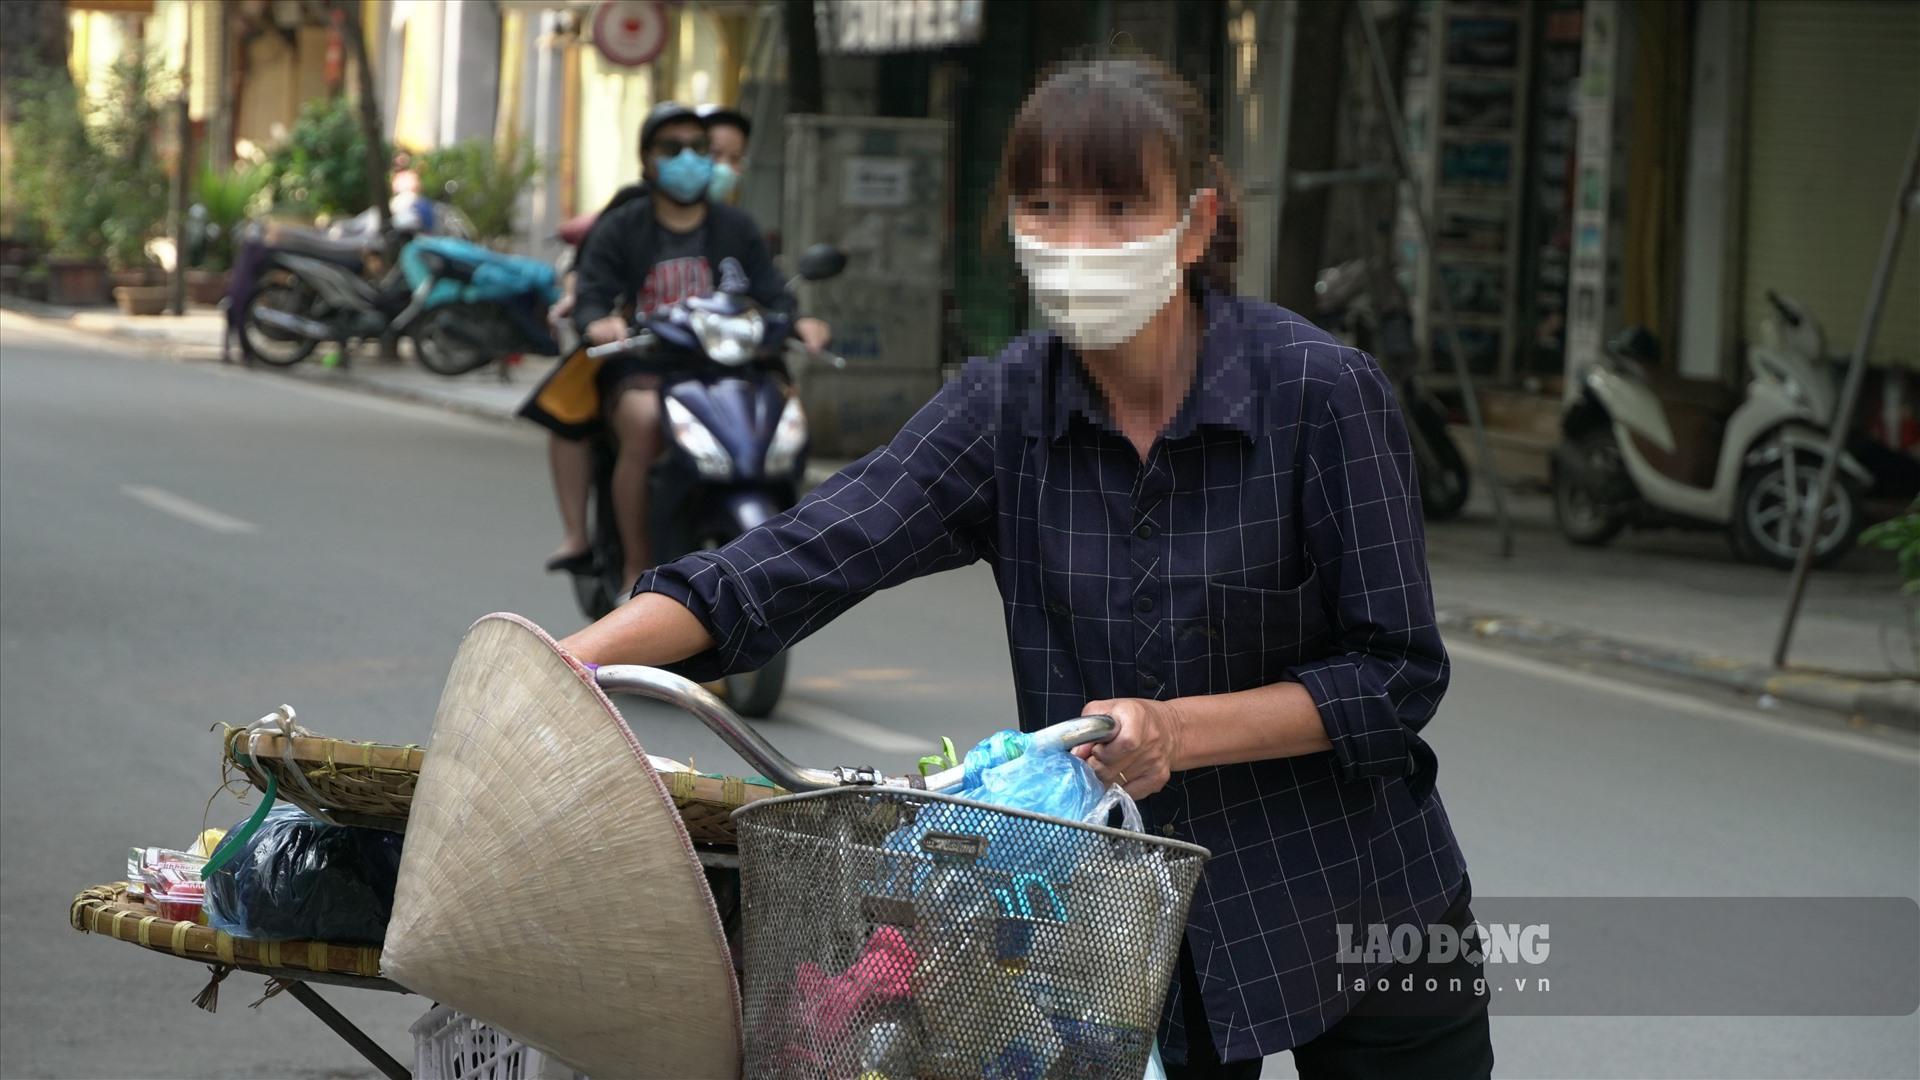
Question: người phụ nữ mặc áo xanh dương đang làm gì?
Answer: đang dắt xe đạp đi trên đường